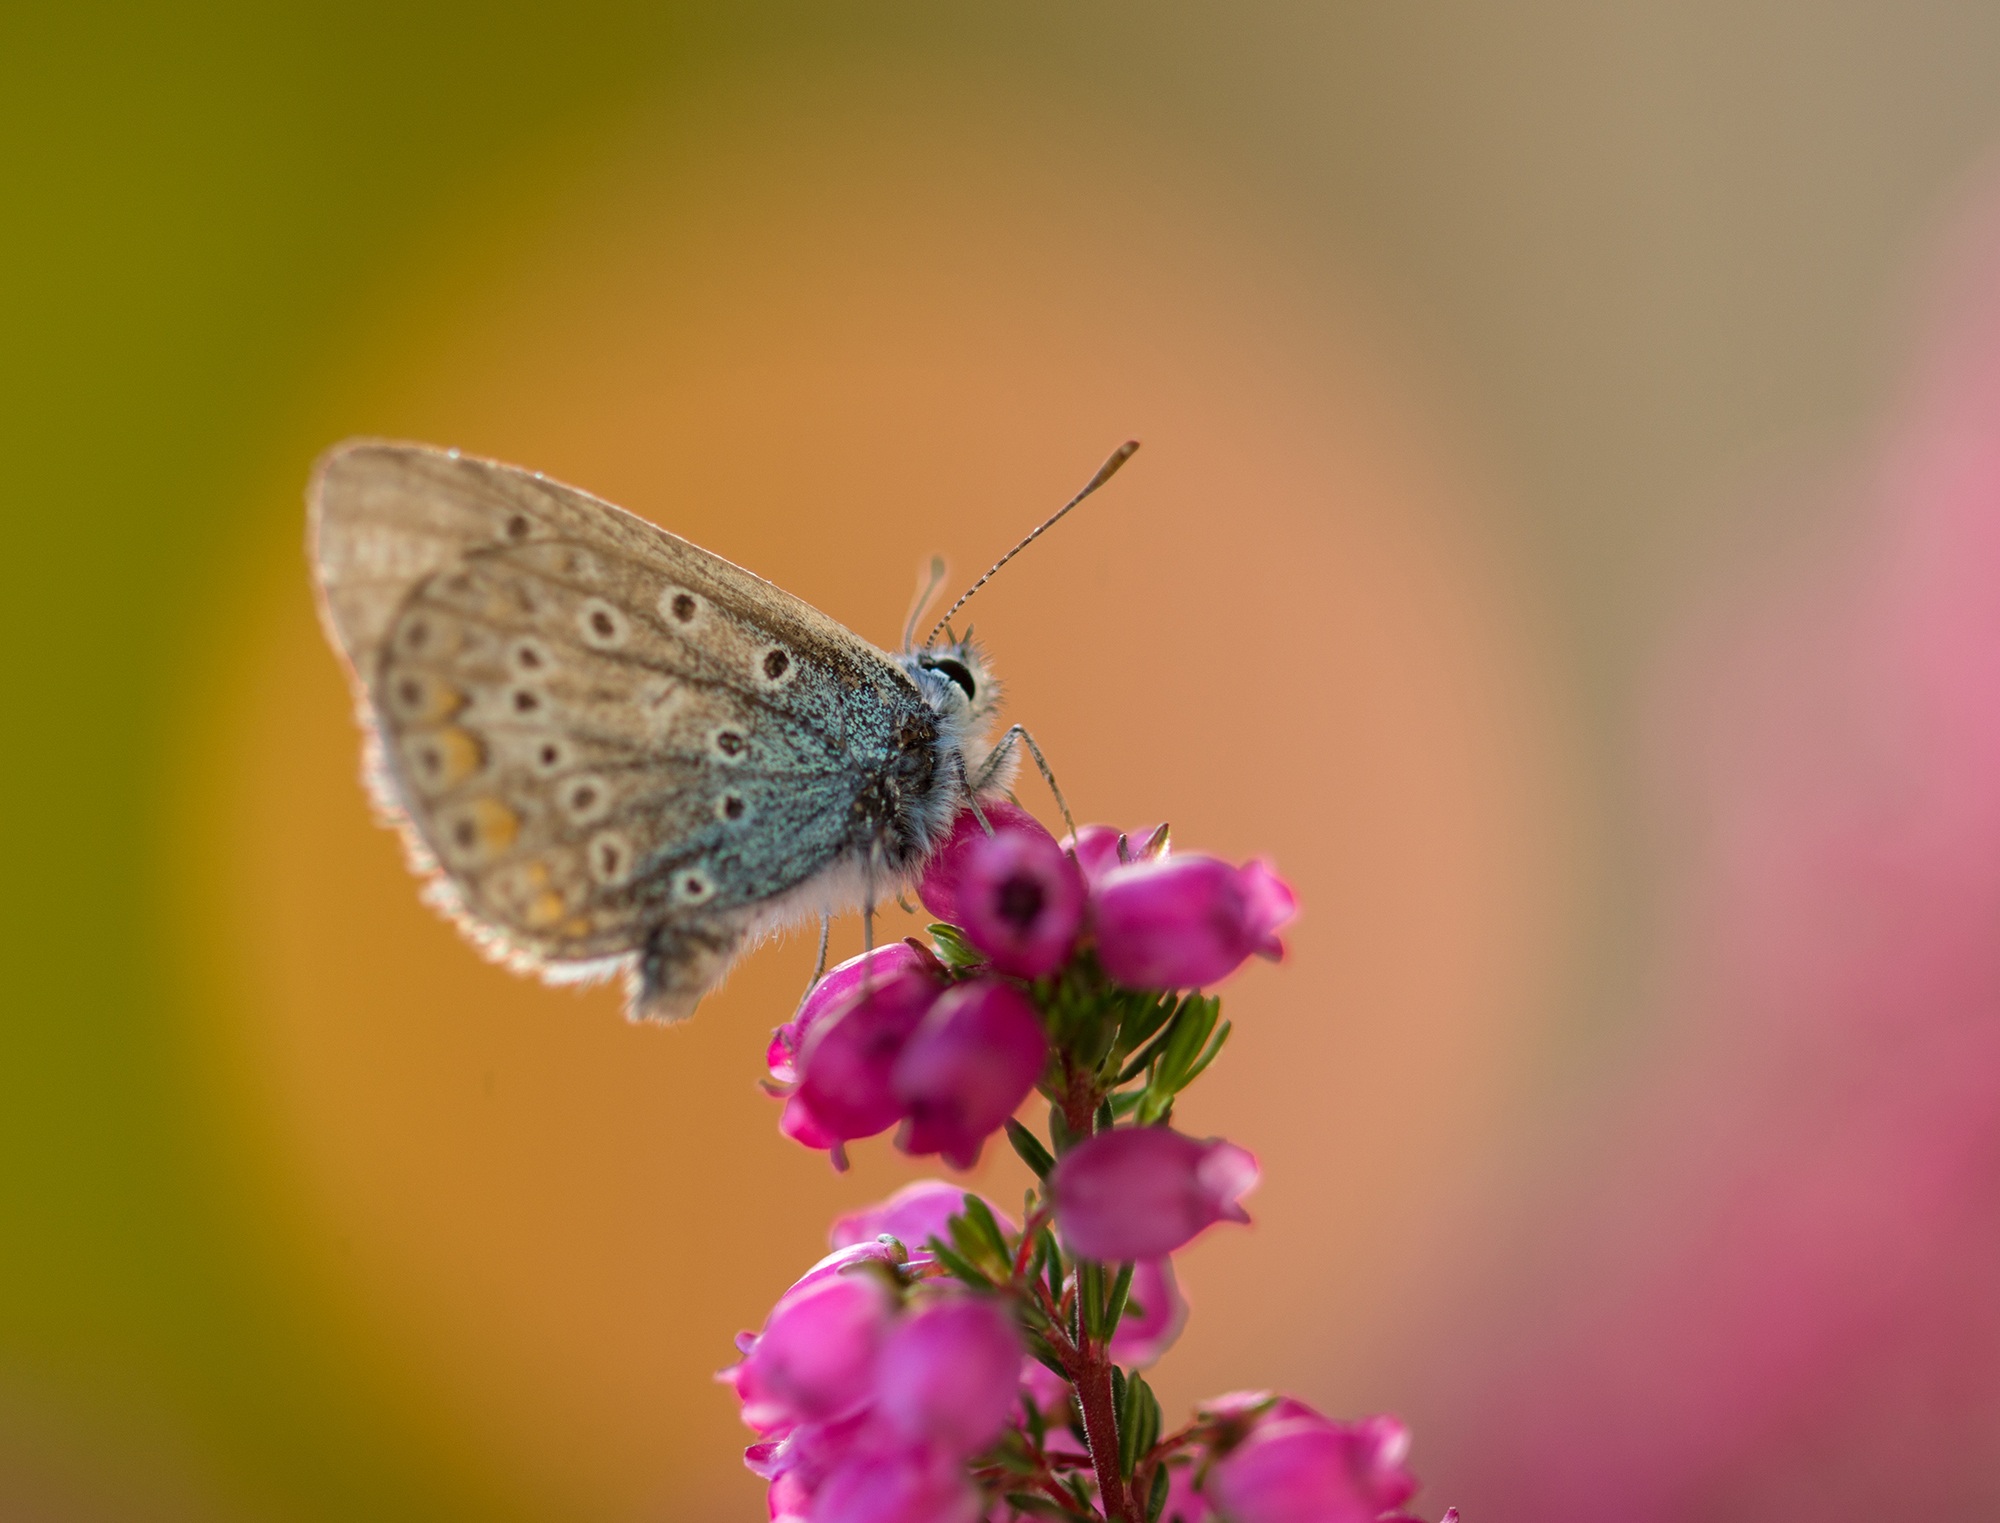
nature, wing, photography, flower, petal, animal, summer, female, color, insect, macro, blue, butterfly, close, flora, fauna, invertebrate, flowers, close up, butterflies, nectar, lycaenidae, erica, macro photography, arthropod, pollinator, polyommatus icarus, common blue, moths and butterflies, lycaenid, restharrow's blue, common bl uling, blue tint